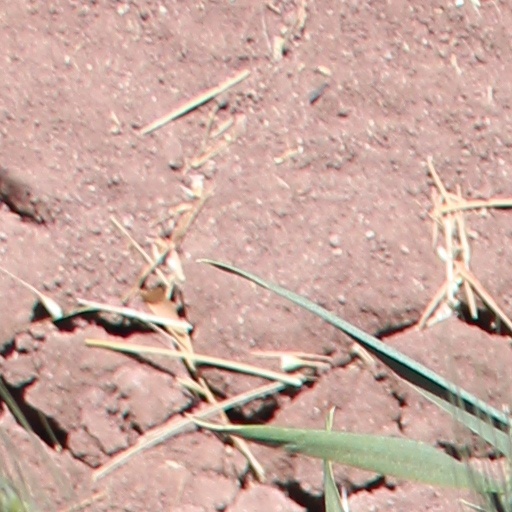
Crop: wheat